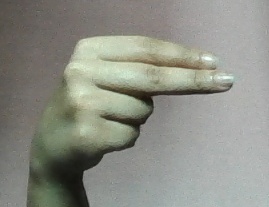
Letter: ain